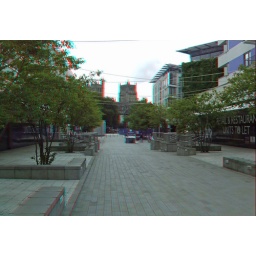
Bristol Harbour festival 2010 in anaglyph 3D stereo red cyan glasses to view